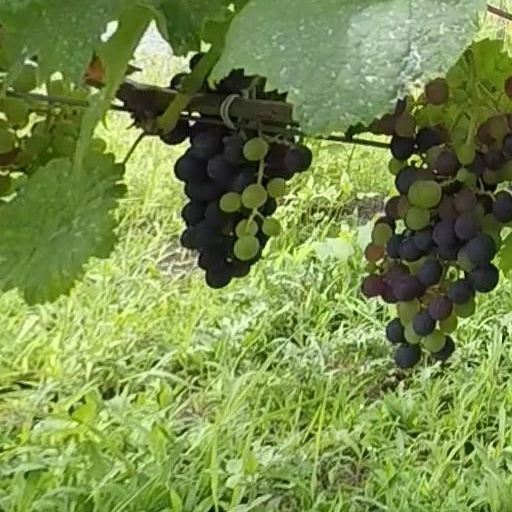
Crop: grape